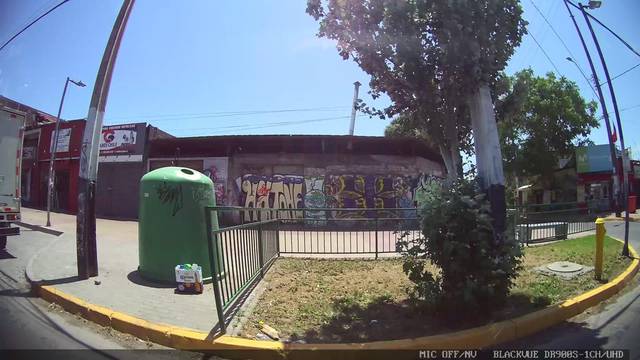
Region: Chile
Coordinates: -33.444, -70.721